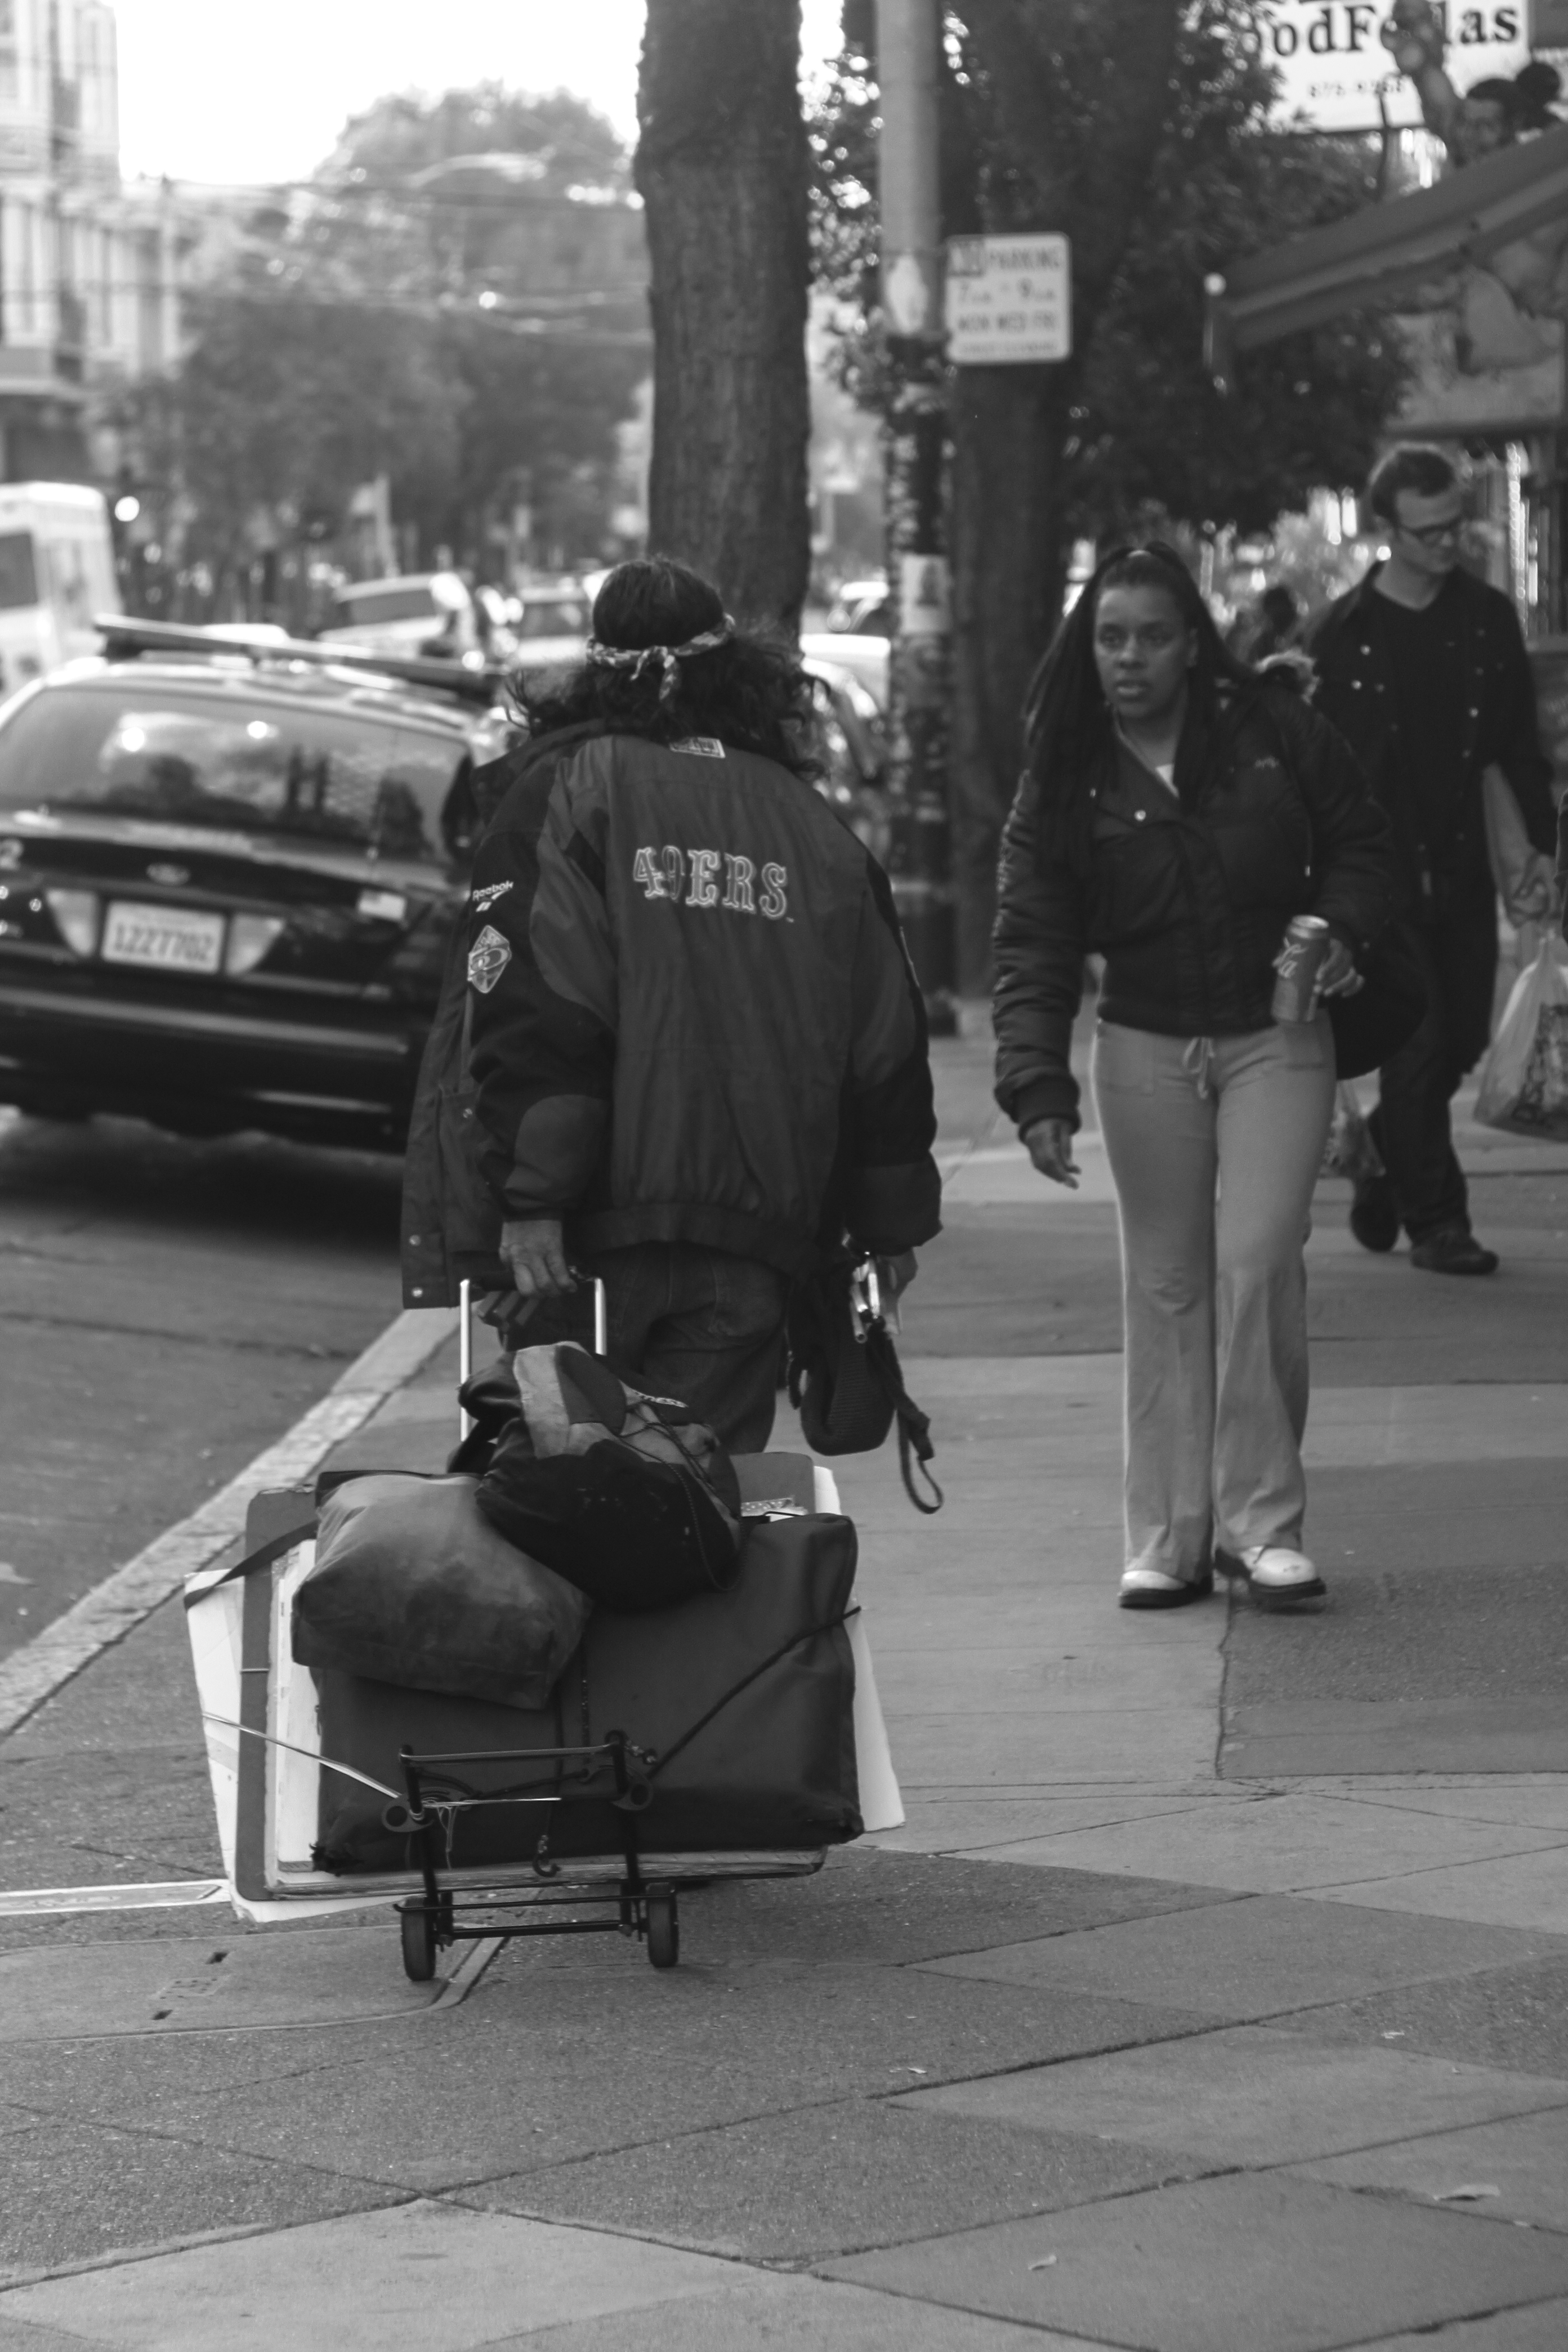
pedestrian, person, black and white, road, white, street, canon, usa, black, monochrome, blackwhite, candid, sanfrancisco, infrastructure, photograph, streetphoto, casual, blanconegro, rodrigoparedes, eeuu, monochrome photography, human positions